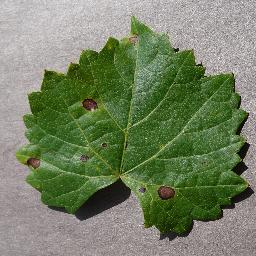
Label: Grape___Black_rot